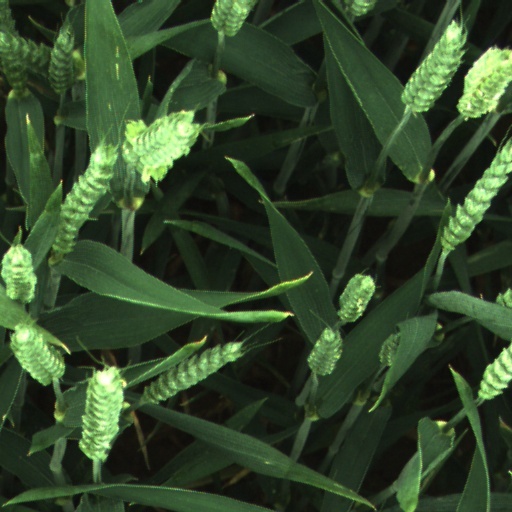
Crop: wheat